Prince of Wales Bridge

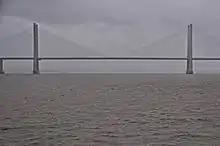
The Shoots Bridge; the shipping channel lies between the two towers

The chief architect of the bridge was Ronald Weeks of the Cardiff-based Percy Thomas Partnership, with the detailed engineering design by the Halcrow Group and the French consultancy . The bridge has portals close to Sudbrook, Monmouthshire on the Welsh side and Severn Beach in South Gloucestershire on the English side. It has three principal sections – a 25 span viaduct on the English side of length , a 24 span viaduct of length on the Welsh side and the bridge itself, a structure with a navigational clearance, giving a total length of . The central section, called the Shoots Bridge, is of cable-stayed design and the central span (between the bridge pylons) is in length. The approach viaducts are of a segmental bridge design. The crossing forms a very slight reverse "S" curve – the roadway has an approximate east–west alignment at each of the portals, while the central bridge follows an alignment approximately WNW to ESE.